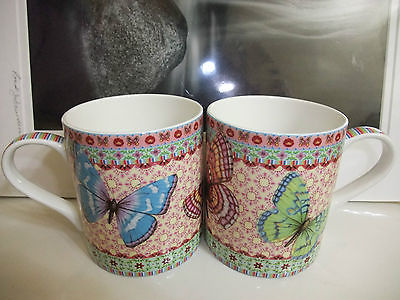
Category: mug